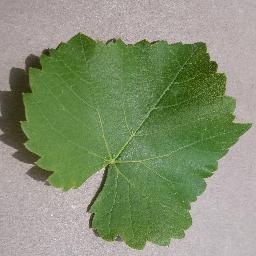
Label: Grape___healthy